Taaborinvuori

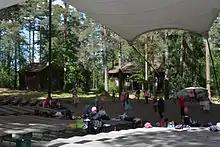
Taaborinvuori outdoor theatre show in summer 2016

Taaborinvuori is a museum area in the Palojoki village in Nurmijärvi, Finland. The museum area consists of buildings imported from all over Nurmijärvi, whose exhibitions tell about everyday life in Nurmijärvi at the beginning of the 20th century. It was founded at the turn of the 1970s and 1980s.